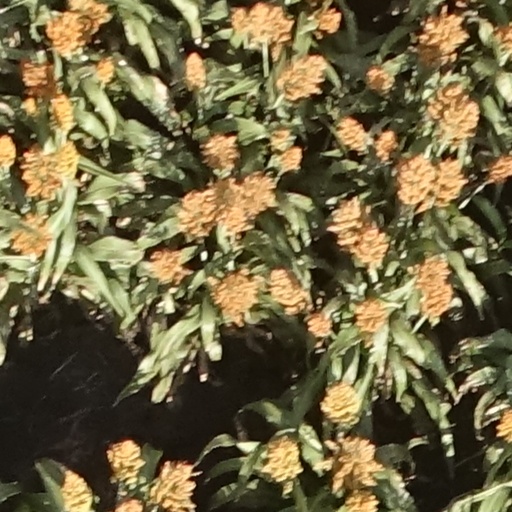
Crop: sorghum